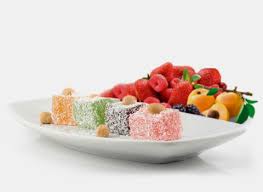
Yemek: lokum